The Theory of Good and Evil

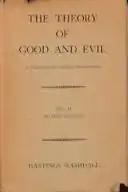

The Theory of Good and Evil is a 1907 book about ethics by the English philosopher Hastings Rashdall. The book, which has been compared to the philosopher G. E. Moore's "Principia Ethica" (1903), is Rashdall's best known work, and is considered his most important philosophical work. Some commentators have suggested that, compared to "Principia Ethica", it has been unfairly neglected.